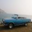
Label: automobile